Mercedes-Benz W125

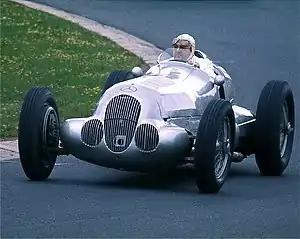

At the Eifelrennen held at the Nürburgring circuit, Mercedes entered five W125's, including one driven by Christian Kautz fitted with the new suction carburettor supercharger system. Kautz finished in ninth, while teammates Rudolf Caracciola and Manfred von Brauchitsch finished in second and third places. For the next race, Mercedes split their entries between two races which occurred within a week of another. Two cars were sent to the US to compete in the Vanderbilt Cup, one of which was fitted with the suction carburettor supercharger used on Kautz's car, and three cars went to Belgium to compete in the first round of the 1937 European Championship. Richard Seaman finished second in the Vanderbilt, and third and fourth place were achieved in the Belgian Grand Prix. Following Seaman's success in the Vanderbilt with the new supercharger system, it was fitted to all of the W125s.